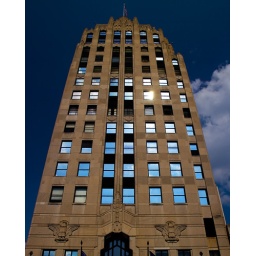
Taken while walking around at the Back to the Bricks car show.